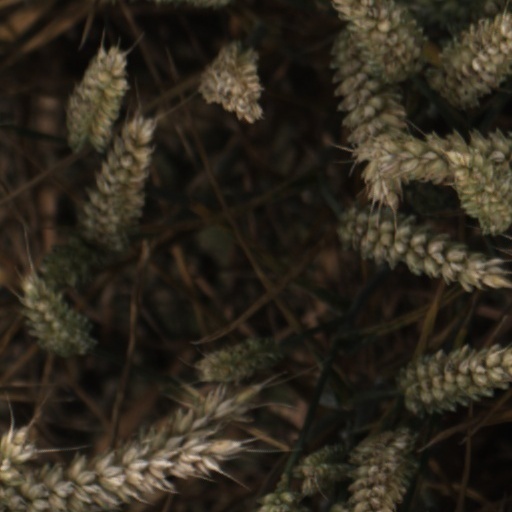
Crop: wheat